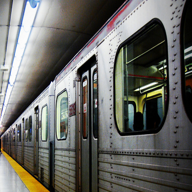
Vehicle type: Trains